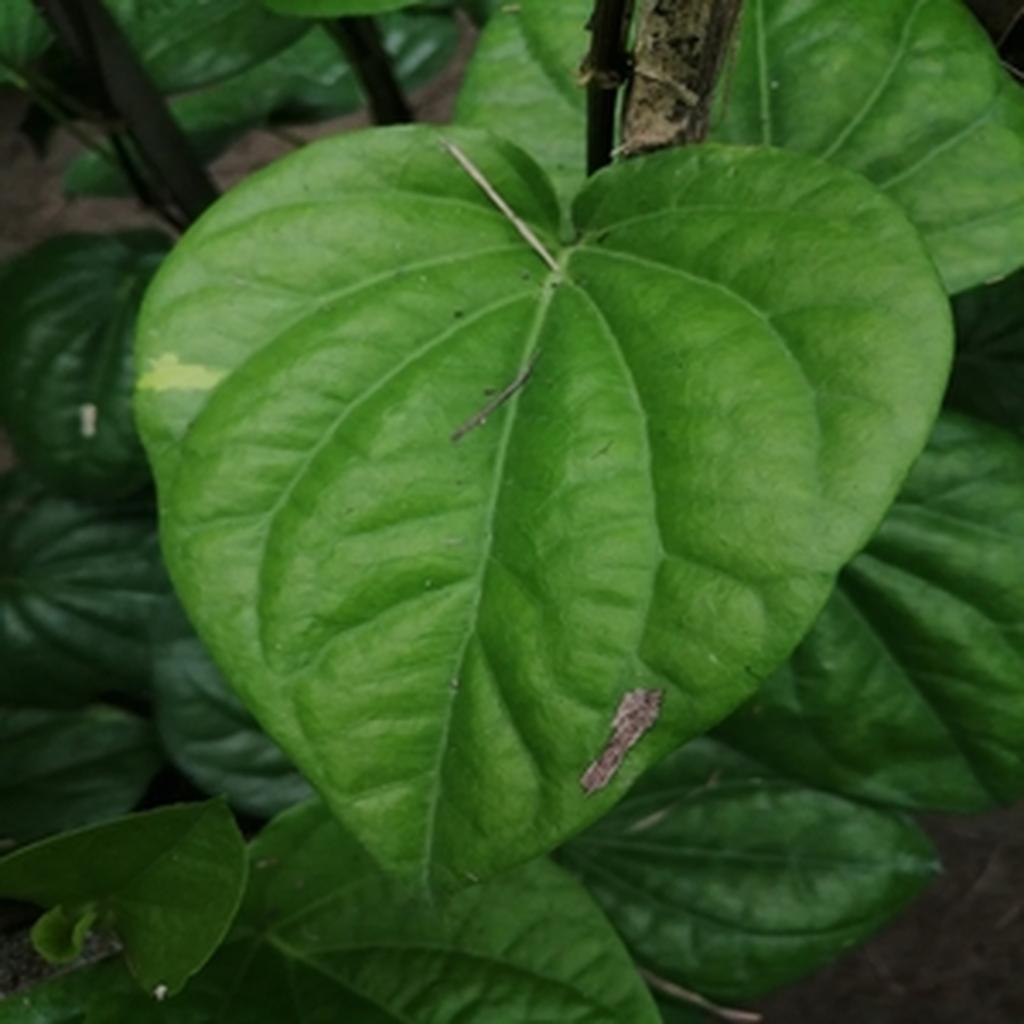
Label: Healthy_Leaf